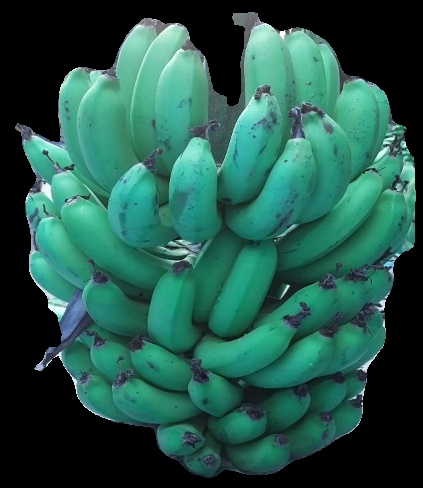
Variety: pachbale
Grade: grade2